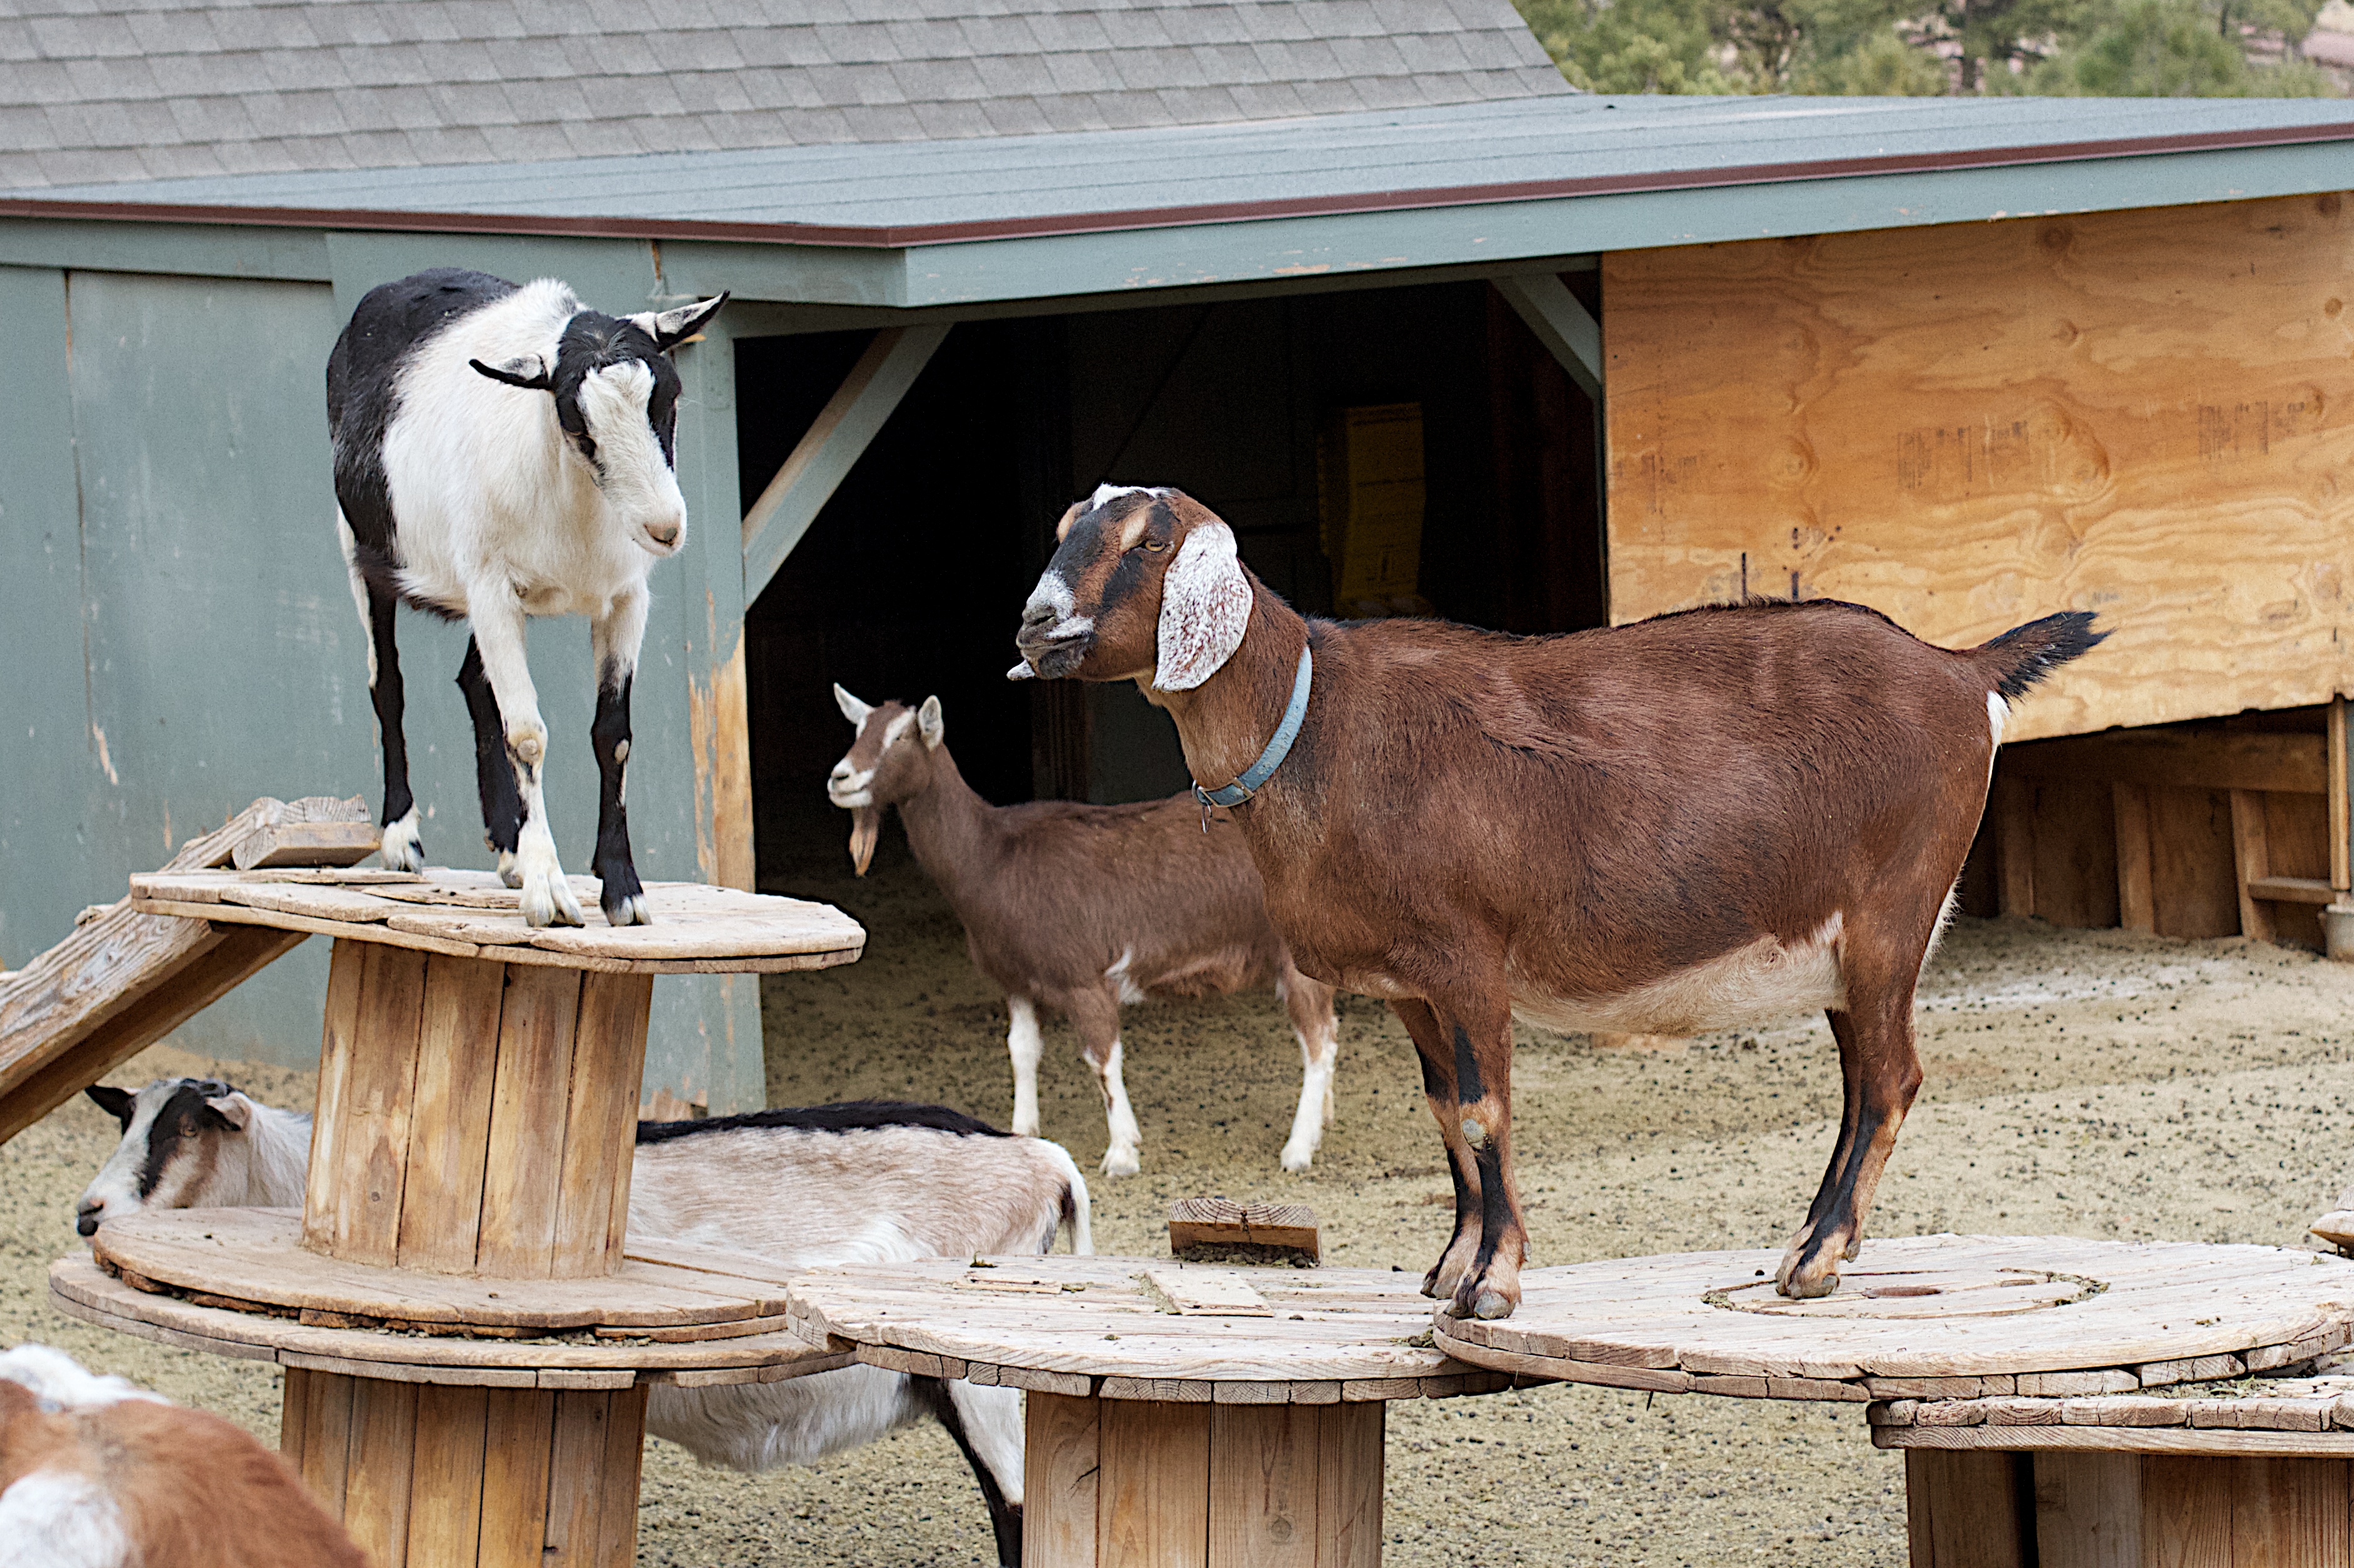
wood, goat, mammal, goats, pack animal, cattle like mammal